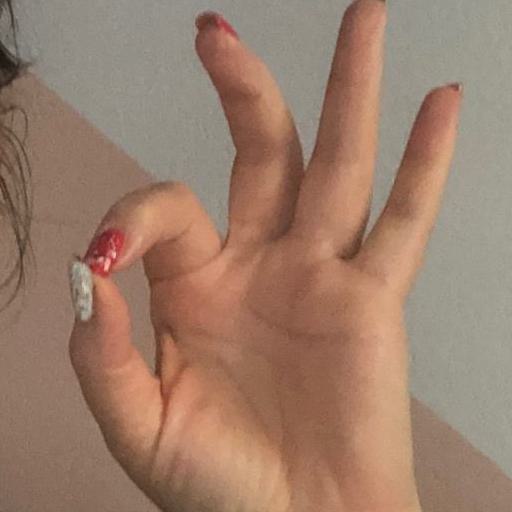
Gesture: ok